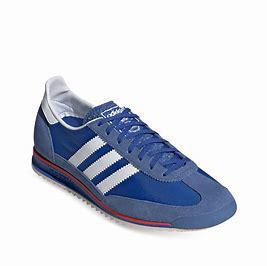
Brand: Adidas
Model: SL 72